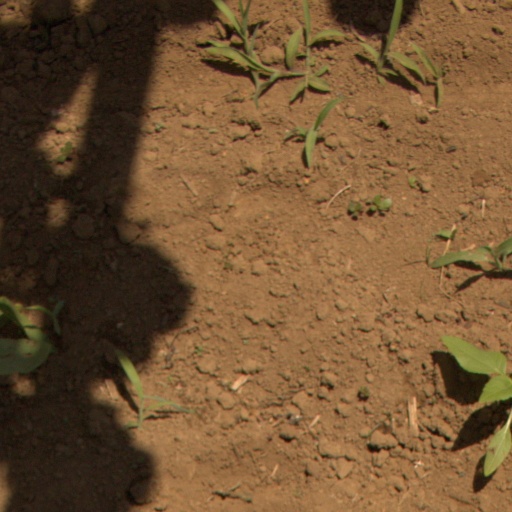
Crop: Jerusalem artichoke